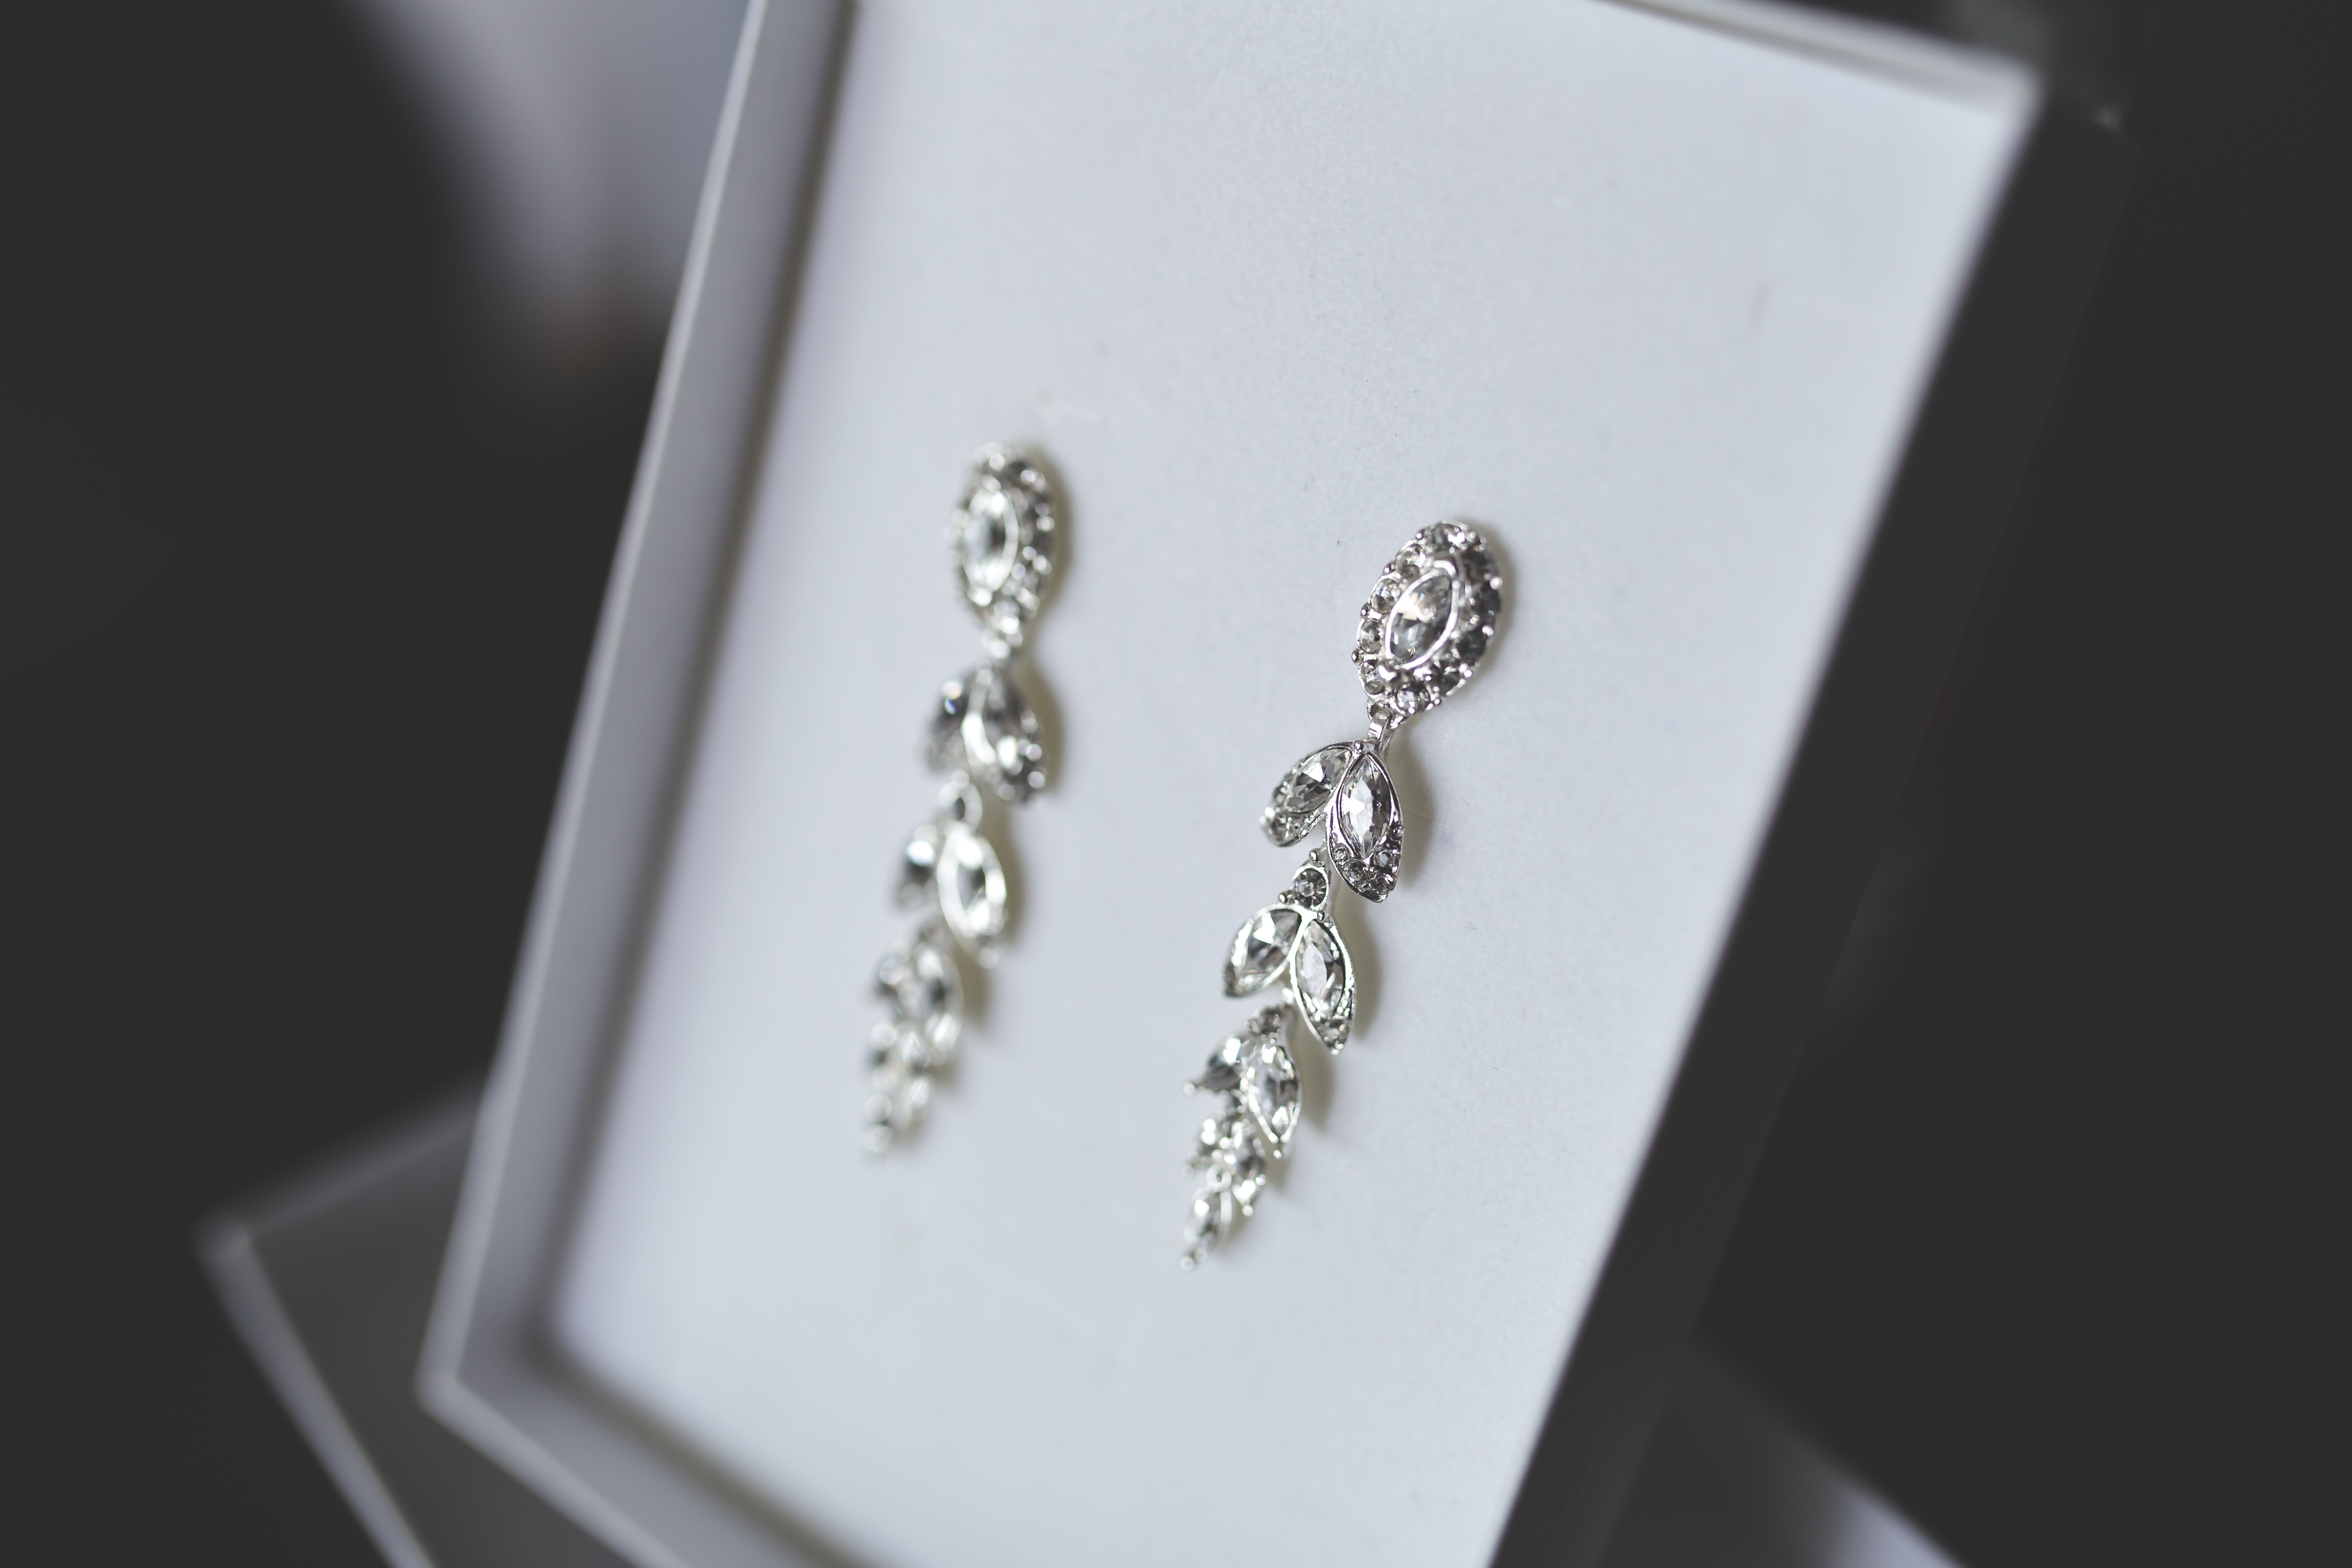
ring, chain, metal, wedding, material, necklace, jewellery, silver, earrings, diamond, platinum, fashion accessory